Joe Blandino

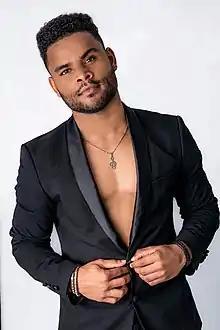

Joe Blandino (born September 13, 1992), is a Dominican singer-songwriter, musician, and actor. Blandino has released two studio albums. He gained a following in the television shows Cantale una bachata a Mama and posting song covers on social media.